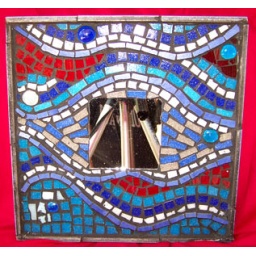
Little blue all glass mirror. 9 x 9 total. Lives in my bathroom.